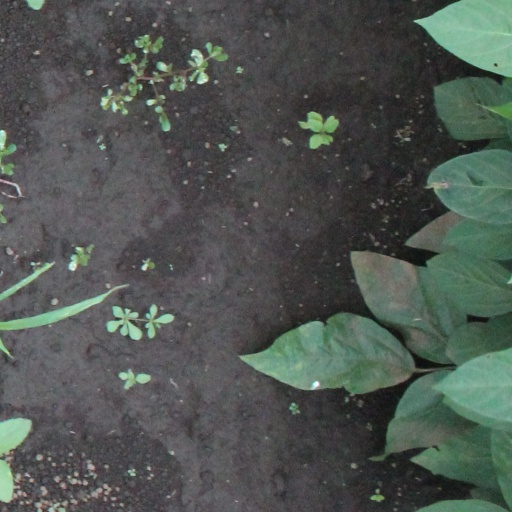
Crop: soybean